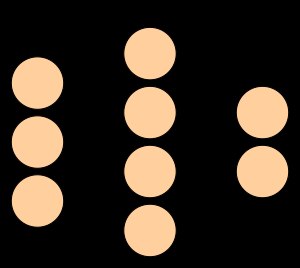
Flerlags-perceptron / Opbygning
Et eksempel på en MLP med 3 inputneuroner, 4 skjule neuroner (fordel på et enkelt lag) og 2 outputneuroner.
"En flerlags-perceptron er en stærk forsimplet matematisk model af et biologisk neuralt netværk til at approksimere en diskret funktion eller klassificere et diskret mønster. Faktisk er MLP en af de bedste metoder til at modellere/approksimere funktionsudsnit med henblik på at forudsige funktionen i ""fremtiden"" - f.eks. antallet af solpletter som funktion af tiden. Flerlags-perceptronen er et eksempel på et kunstigt neuralt netværk.